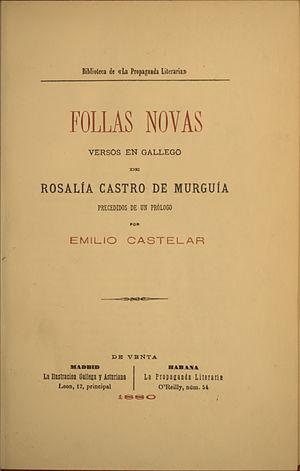
Première de couverture de Follas Novas (1880) de Rosalía de Castro. Galego: Portada de ""Follas Novas"" (1880) de Rosalía de Castro."